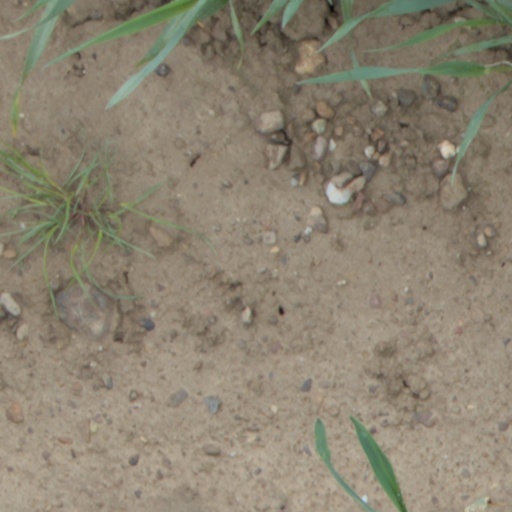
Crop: wheat